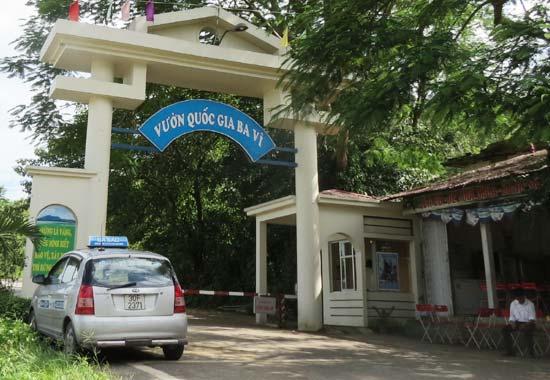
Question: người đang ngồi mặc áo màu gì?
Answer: màu trắng